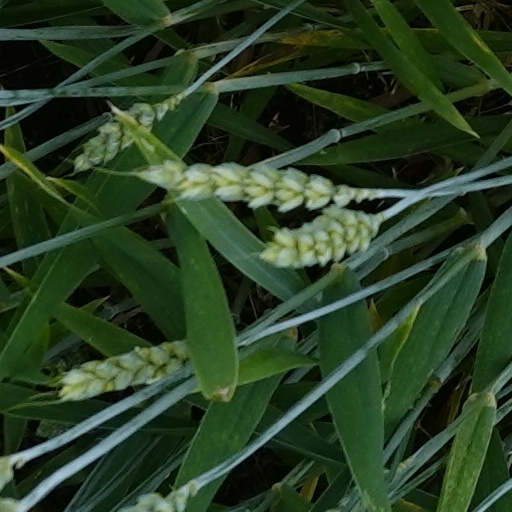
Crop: wheat